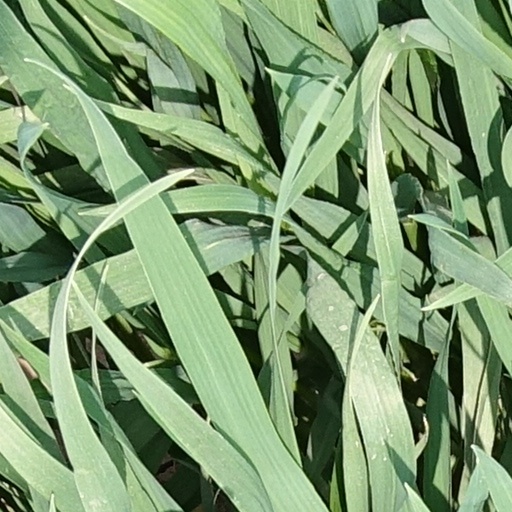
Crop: wheat